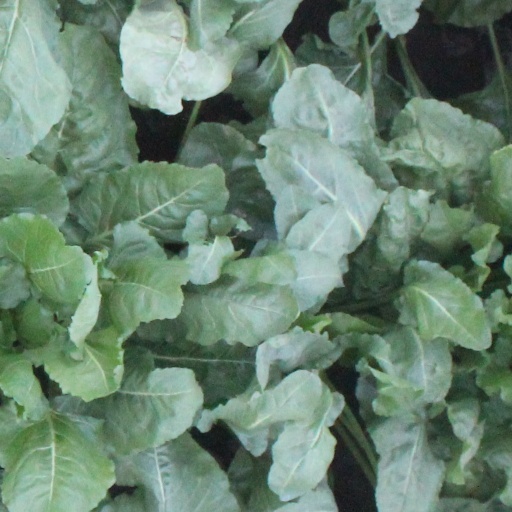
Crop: sugar beet